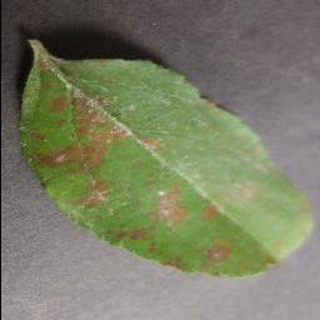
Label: apple_cedar_apple_rust